Missing and Murdered Indigenous Women

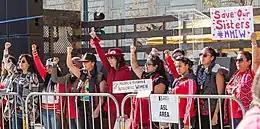
Activists for Missing and Murdered Indigenous Women (MMIW) at the 2018 Women's March in San Francisco

The National Crime Information Center reported 5,712 missing Indigenous women and girls in 2016. A study funded by the US Department of Justice found that,National rates of homicide victimization against American Indian and Alaska Native women are second to those of their African American counterparts, but higher than those for white women. However, these national averages hide the extremely high rates of murder against American Indian and Alaska Native women present in some counties consisting primarily of tribal lands. Some counties have rates of murder against American Indian and Alaska Native women that are over ten times the national average.Data on MMIW in the United States has been difficult to gather. The race, citizenship or ethnicity of Native Americans is often mis-identified on death certificates and law enforcement records. Less than half of incidents of violence against women are reported. Many times when Indigenous women and girls go missing, or when Indigenous murder victims are unidentified, forensic evidence has not been accurately collected or preserved by local law enforcement. Cases have been allowed to quickly go "cold", and crucial evidence has been "lost", or never forwarded on from local law enforcement to the appropriate agencies. As these cases go unreported, it allowed violence and murder to be inaccurately represented in statistical data against Indigenous women, but it has also allowed aggressors to go unpunished.